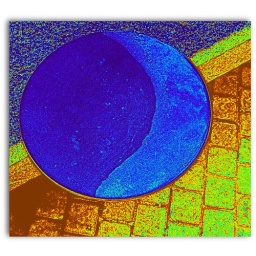
a stone table and bench seen outside the new Atrium building in downtown Victoria, BC. the big colour hdr look!